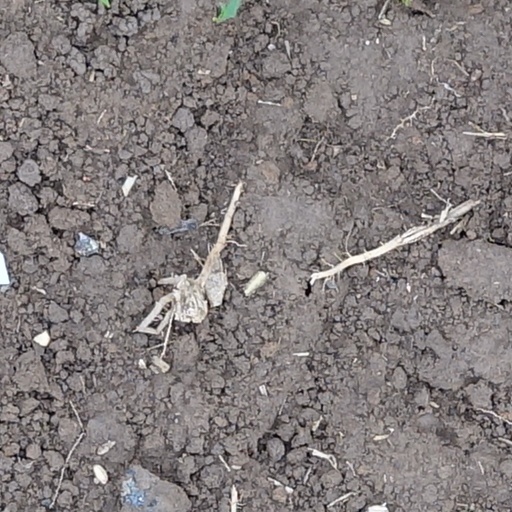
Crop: wheat